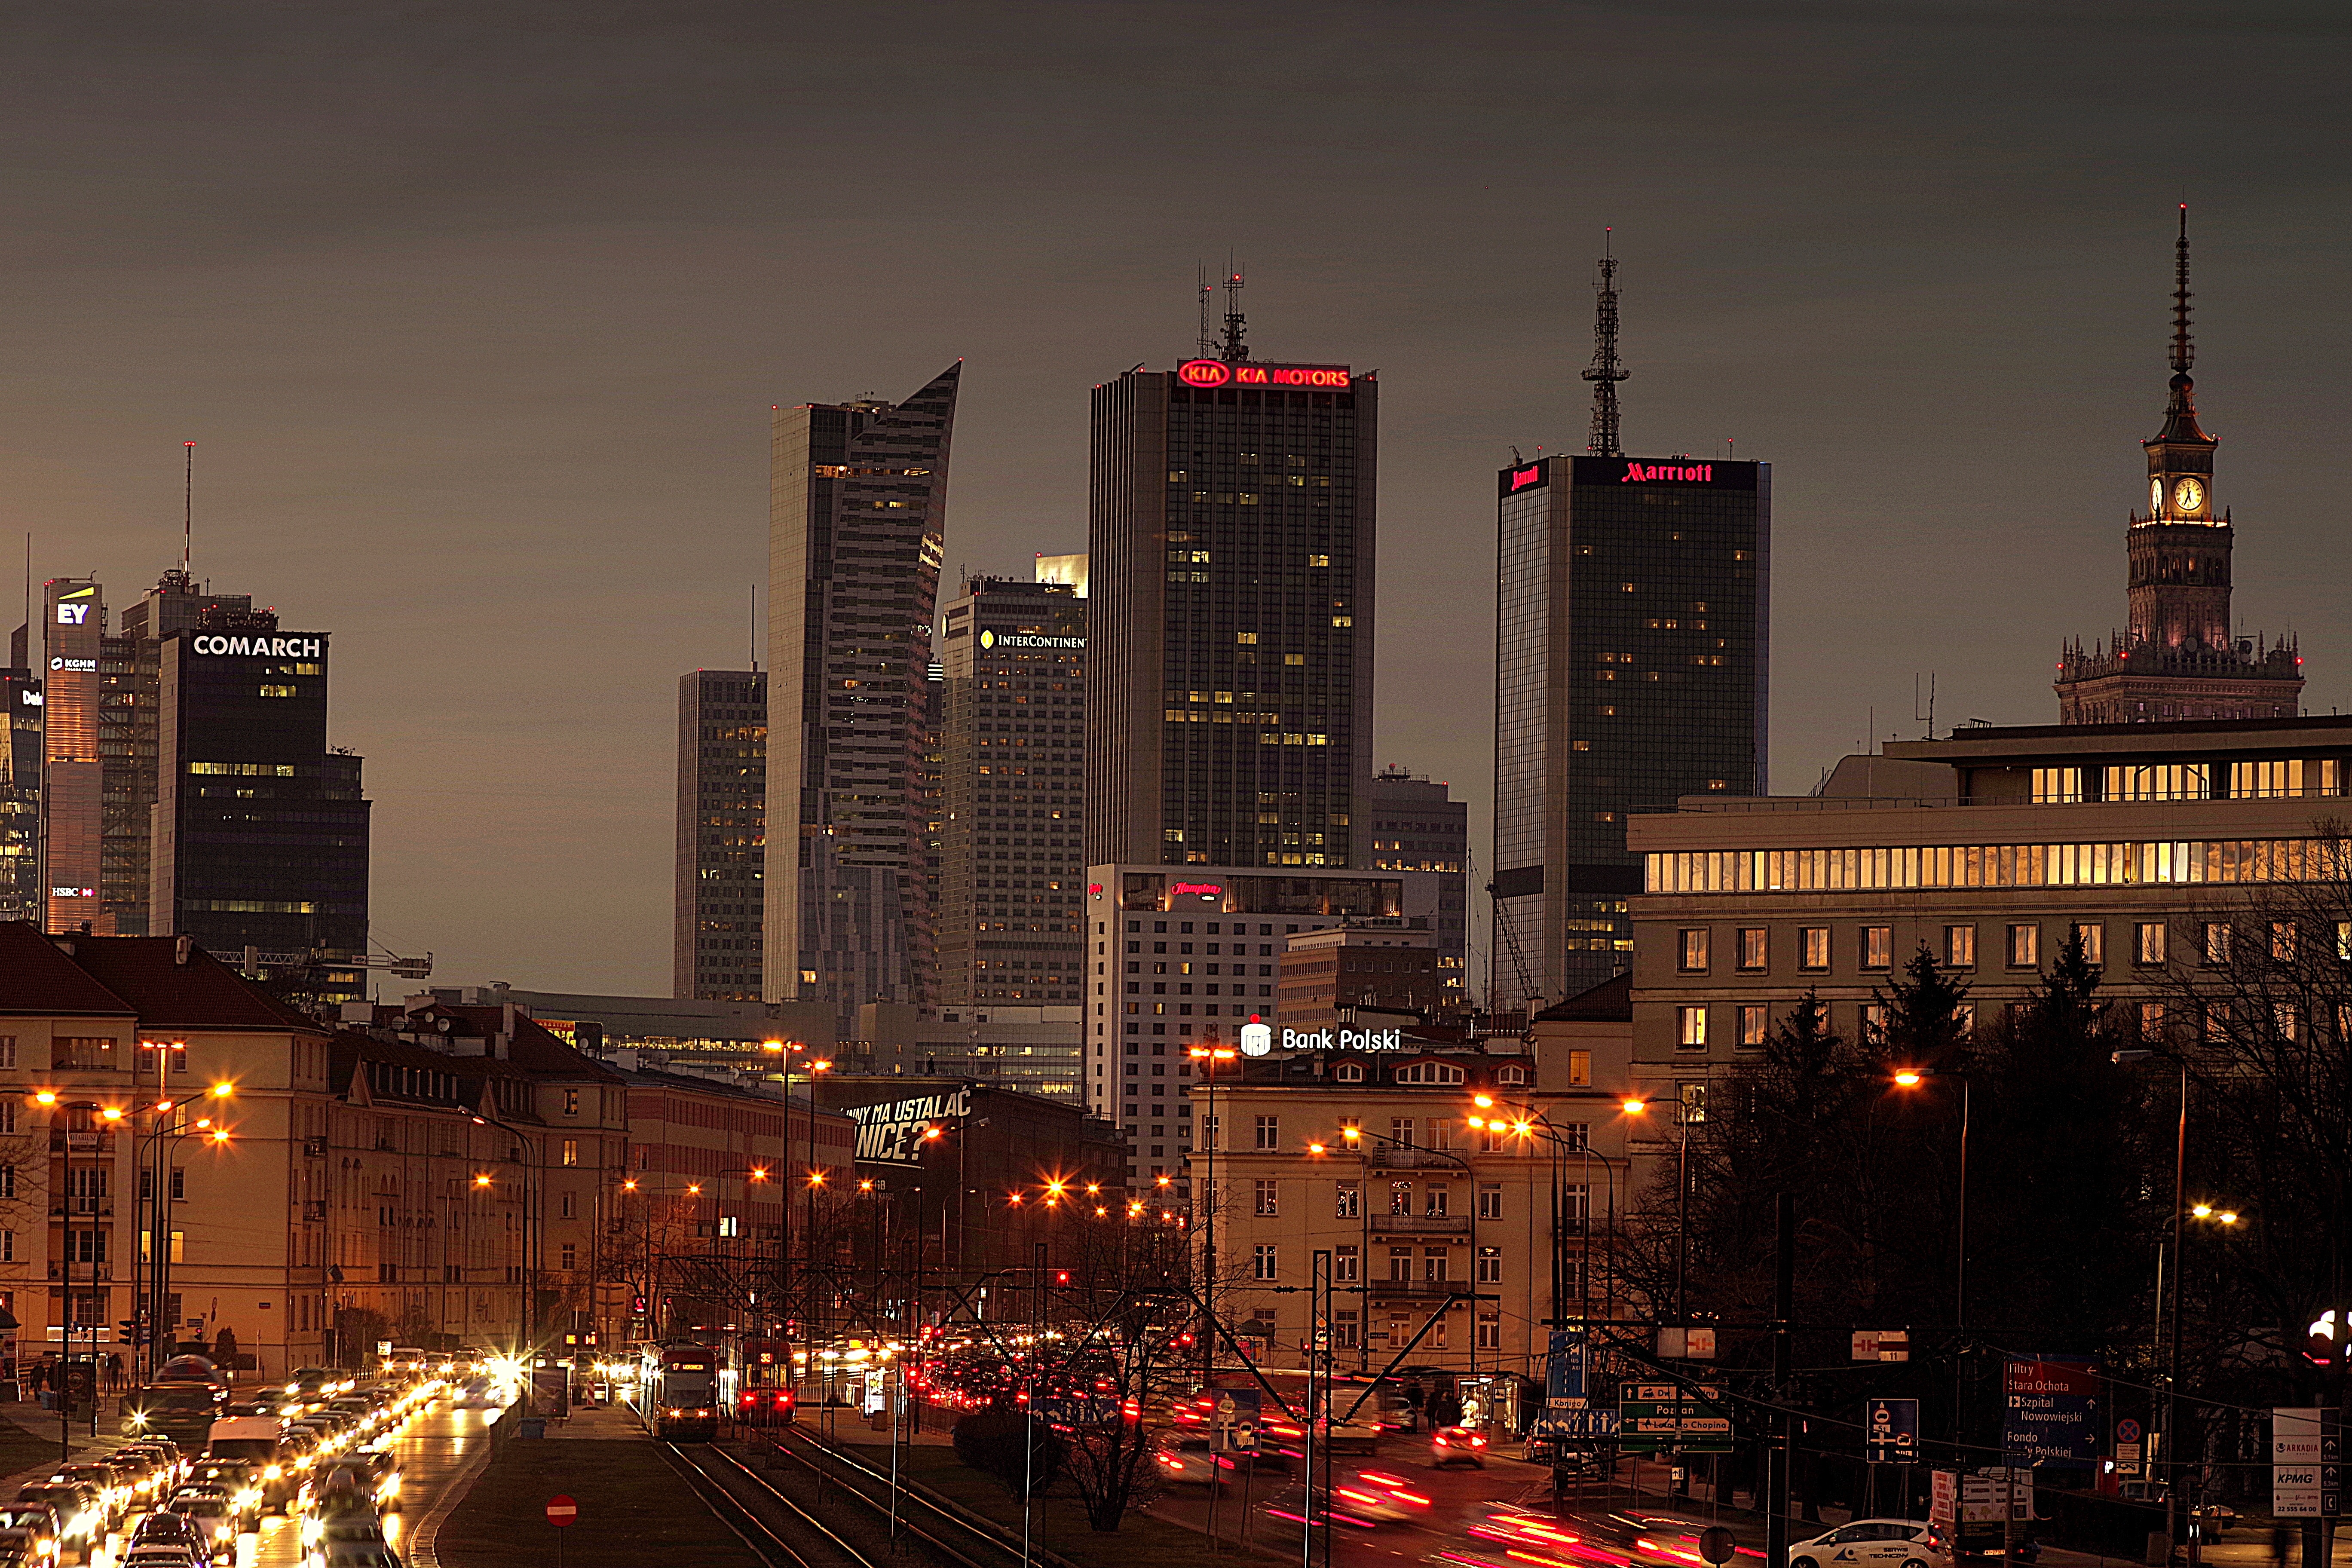
city, metropolitan area, cityscape, urban area, metropolis, skyline, night, skyscraper, human settlement, downtown, landmark, tower block, sky, building, town, architecture, tower, evening, neighbourhood, traffic, dusk, mixed use, horizon, electricity, street